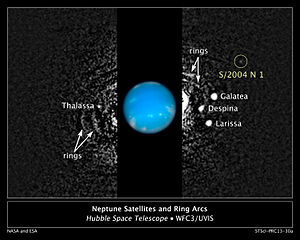
S/2004 N 1
Billede af Neptun som Hubble-rumteleskopet tog i 2009, hvor S/2004N1 er markeret.
S/2004 N 1 er en måne, der kredser om planeten Neptun. Med en diameter på omkring 34.8 km, er det Neptuns mindste måne. Den blev fundet i 2013, hvormed antallet af kendte måner om Neptun udvides til 14. Den fik det officielle navn Hippocamp.